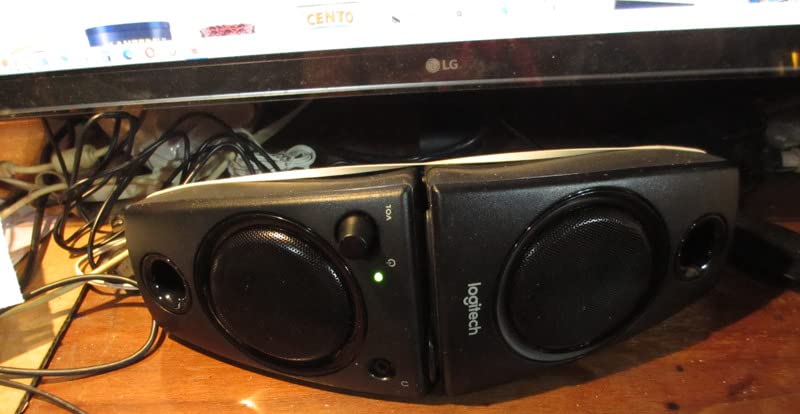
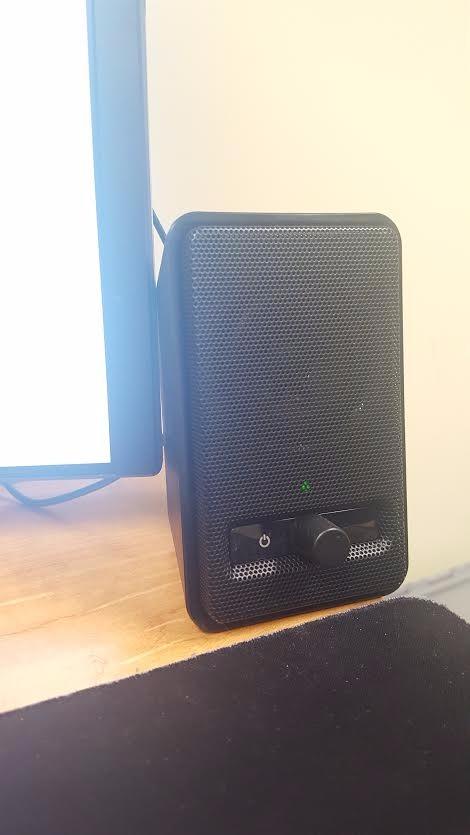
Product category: speaker
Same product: no